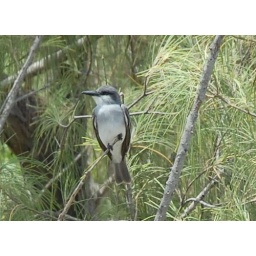
Saw this bird in a casaurina tree near Edgewater Inn, Bathsheba, St. Joseph